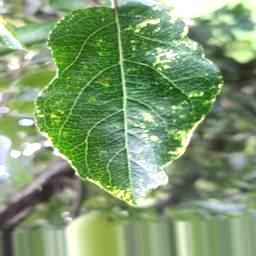
Label: Apple_Mosaic